Selbu Church

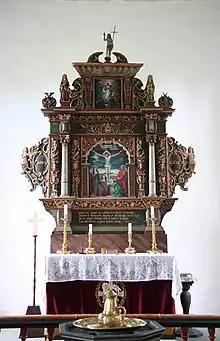
Selbu Church altarpiece

The earliest existing historical records of the church date back to the year 1409, but the church was not new that year. The old stone church was likely built around the year 1150. It was originally built as a single-nave long church with narrower choir with a lower roof line in the southeast. It is believed that the choir was built first, around the mid-12th century while the nave was completed afterwards. Dendrochronological analyses of the roof structure in the nave show that the timber for this was cut in 1176–1177. The stone for the church structure is converted sandstone.